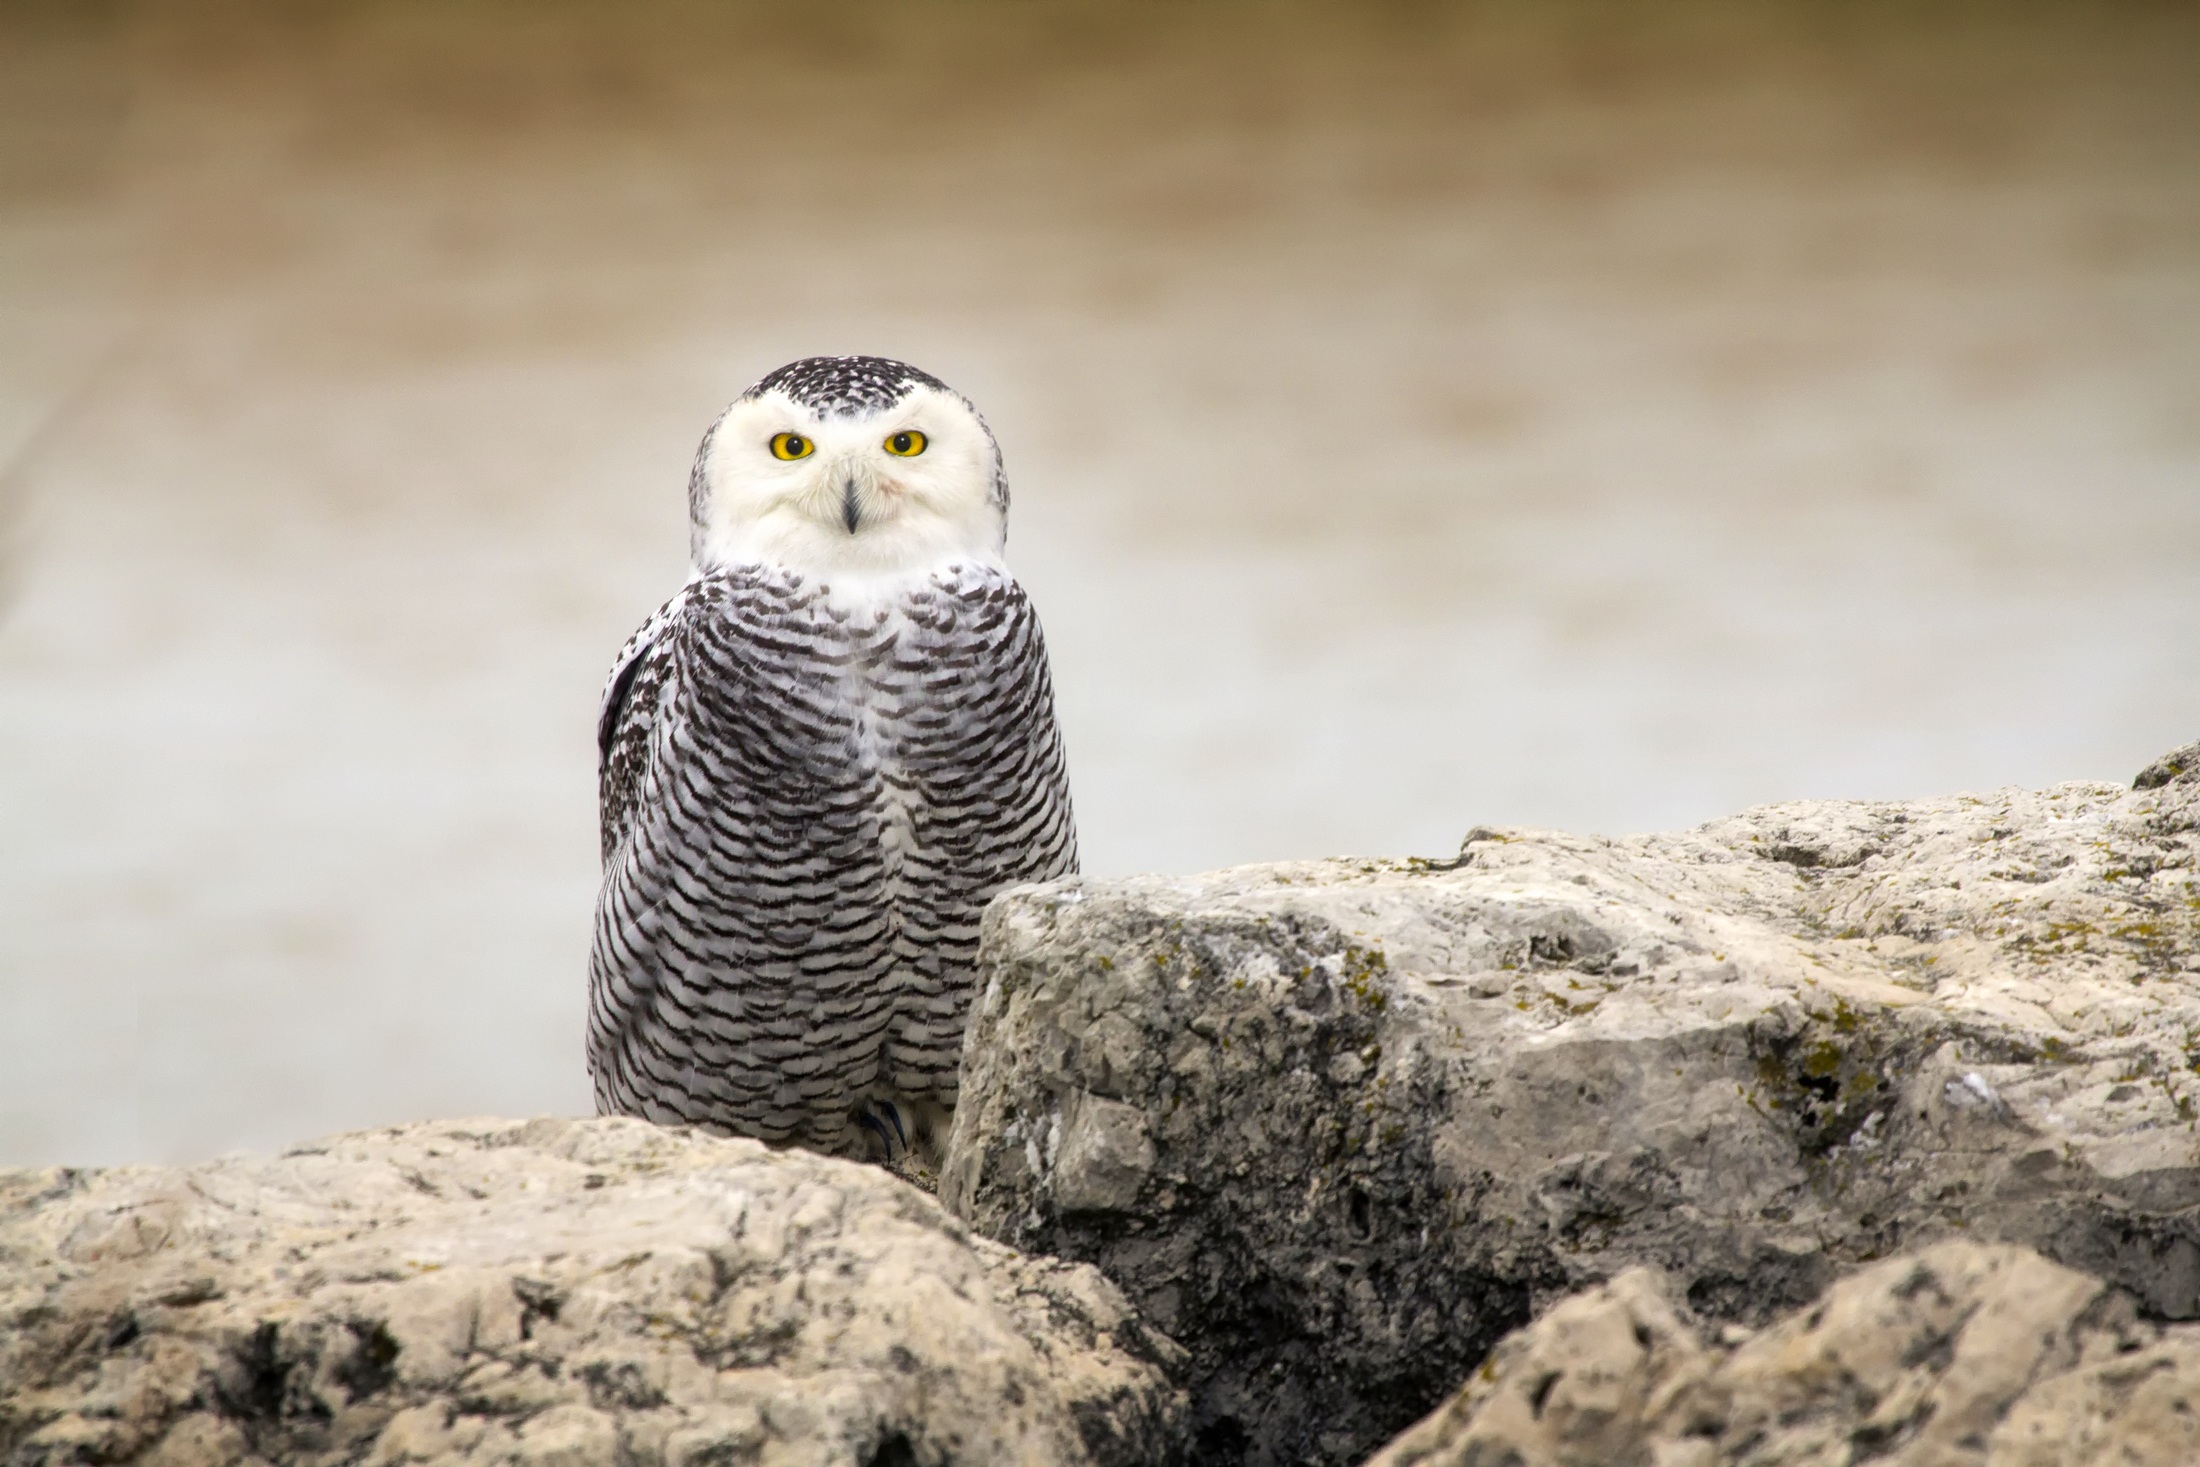
landscape, nature, bird, cute, country, wildlife, rural, portrait, beak, predator, owl, fauna, bird of prey, close up, outdoors, hdr, vertebrate, falcon